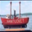
Label: ship